Labatut-Rivière

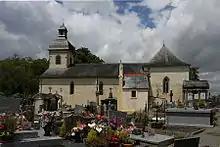
Church of the Assumption, Labatut-Rivière.

The church was restored in 1846, while the most recent restoration work was carried out in 2007. There is a cemetery that includes a chapel to Darré Libéros.